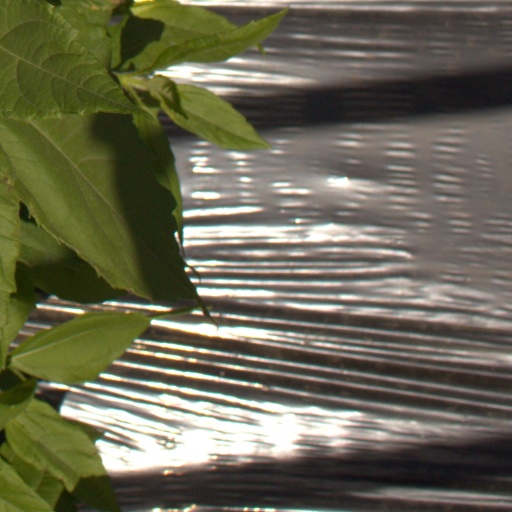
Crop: Jerusalem artichoke